Roti

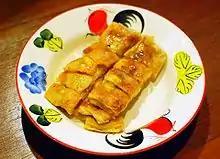
A Thai "โรตีกล้วยไข่ /rɒtiː klûaj kʰàj/": roti with banana and egg, drizzled with sweetened condensed milk

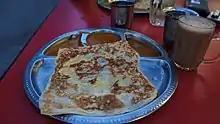
Roti Telur and Teh Tarik in Malaysia.

In Indonesia and Malaysia, the term encompasses all forms of bread besides the traditional Indian breads (like "roti canai") including Western-style bread (like "roti john"), as well as "bing" of the Chinese.